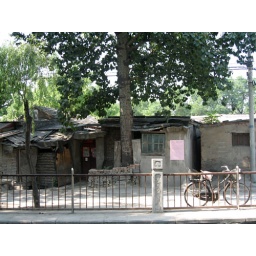
small street near big lake